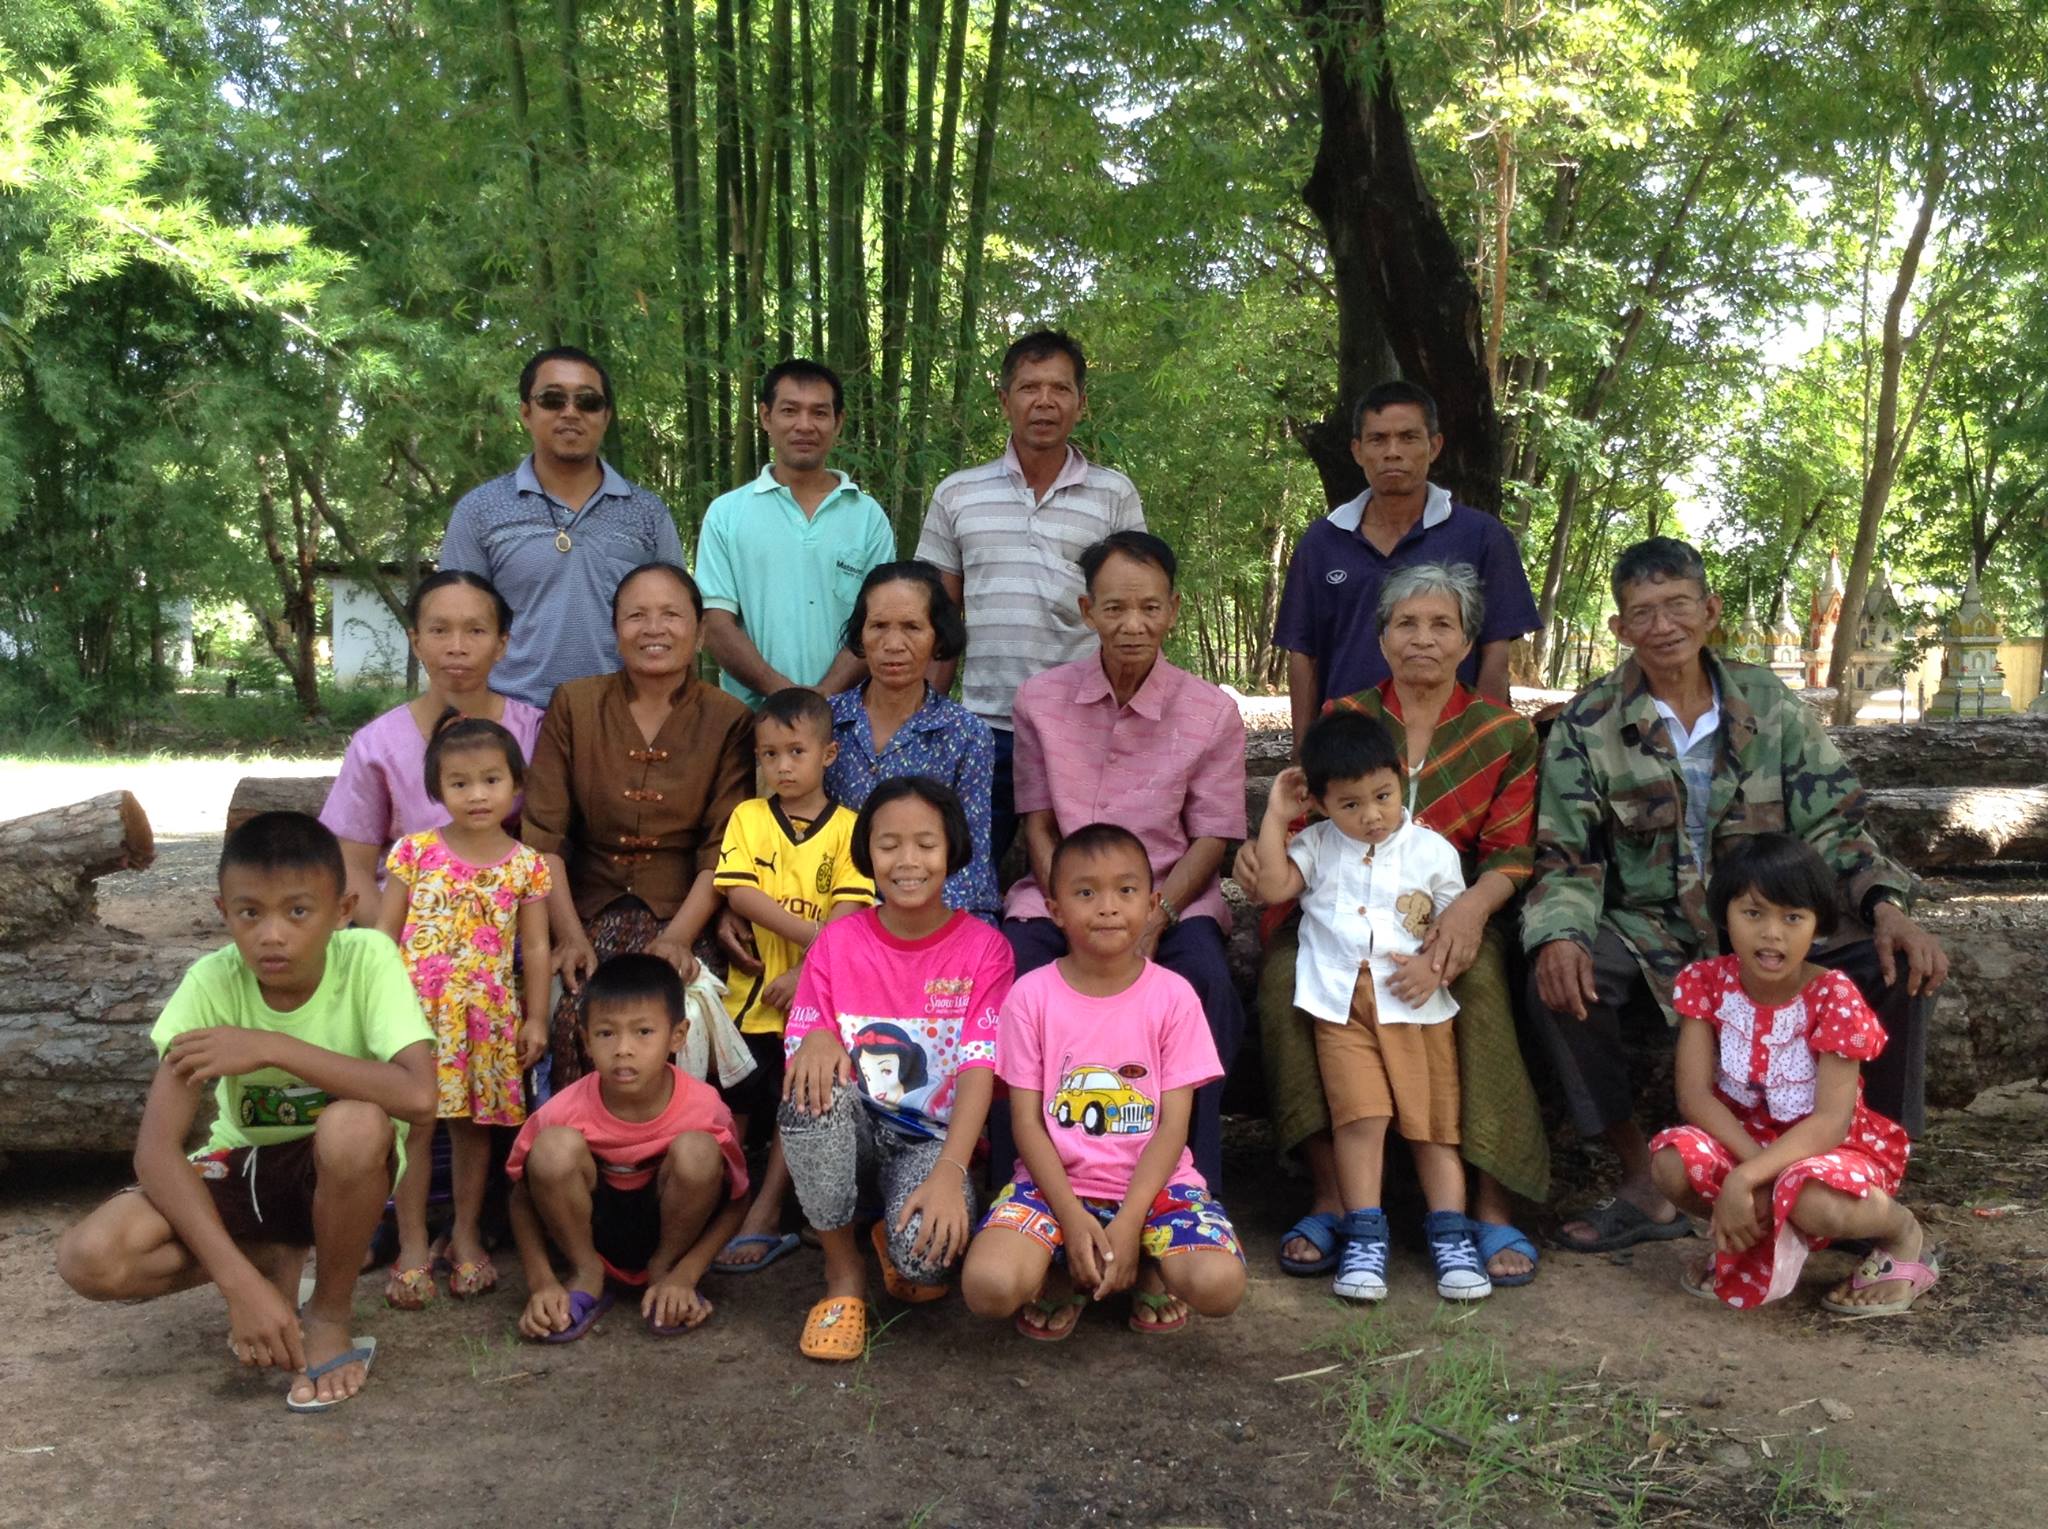
natural, social group, people, community, youth, adaptation, tree, child, leisure, event, family, style, team